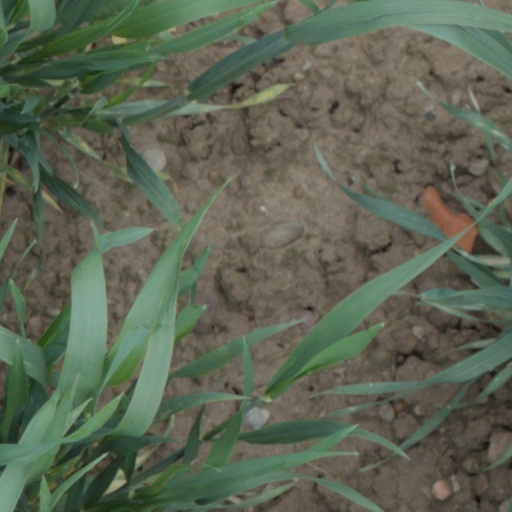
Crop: wheat